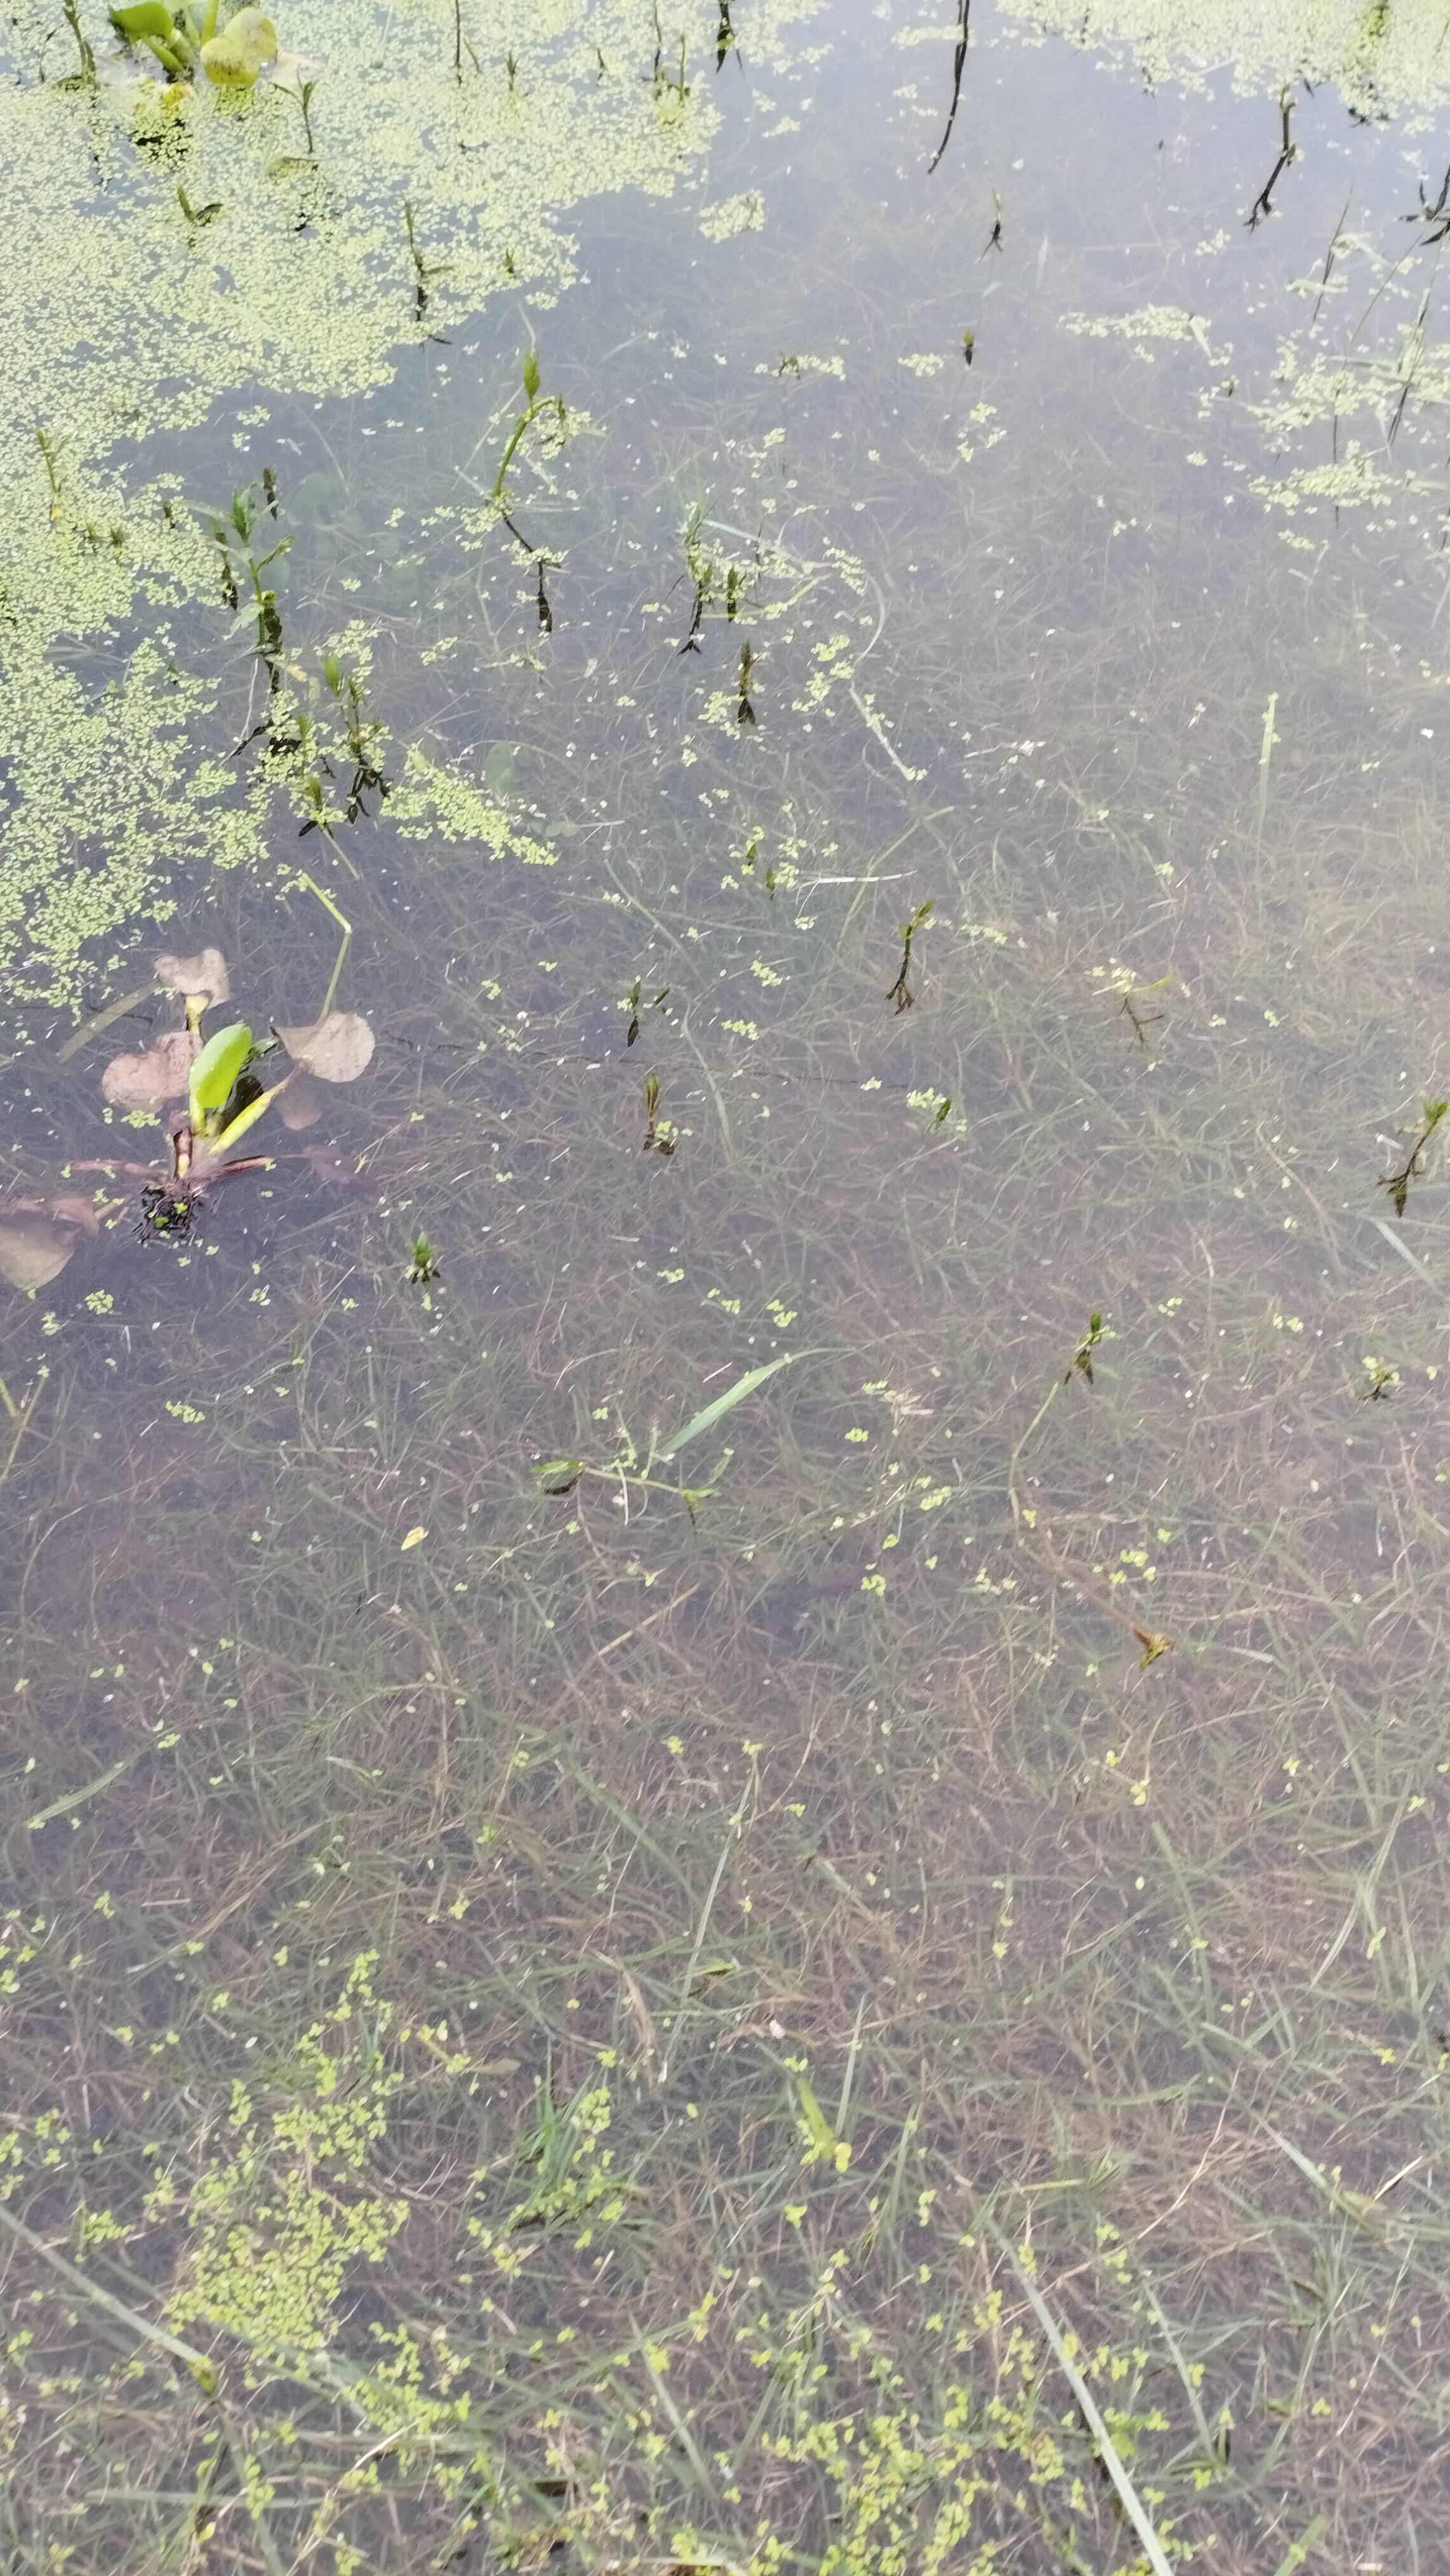
Species: Common Duckweeds (Lemna minor)